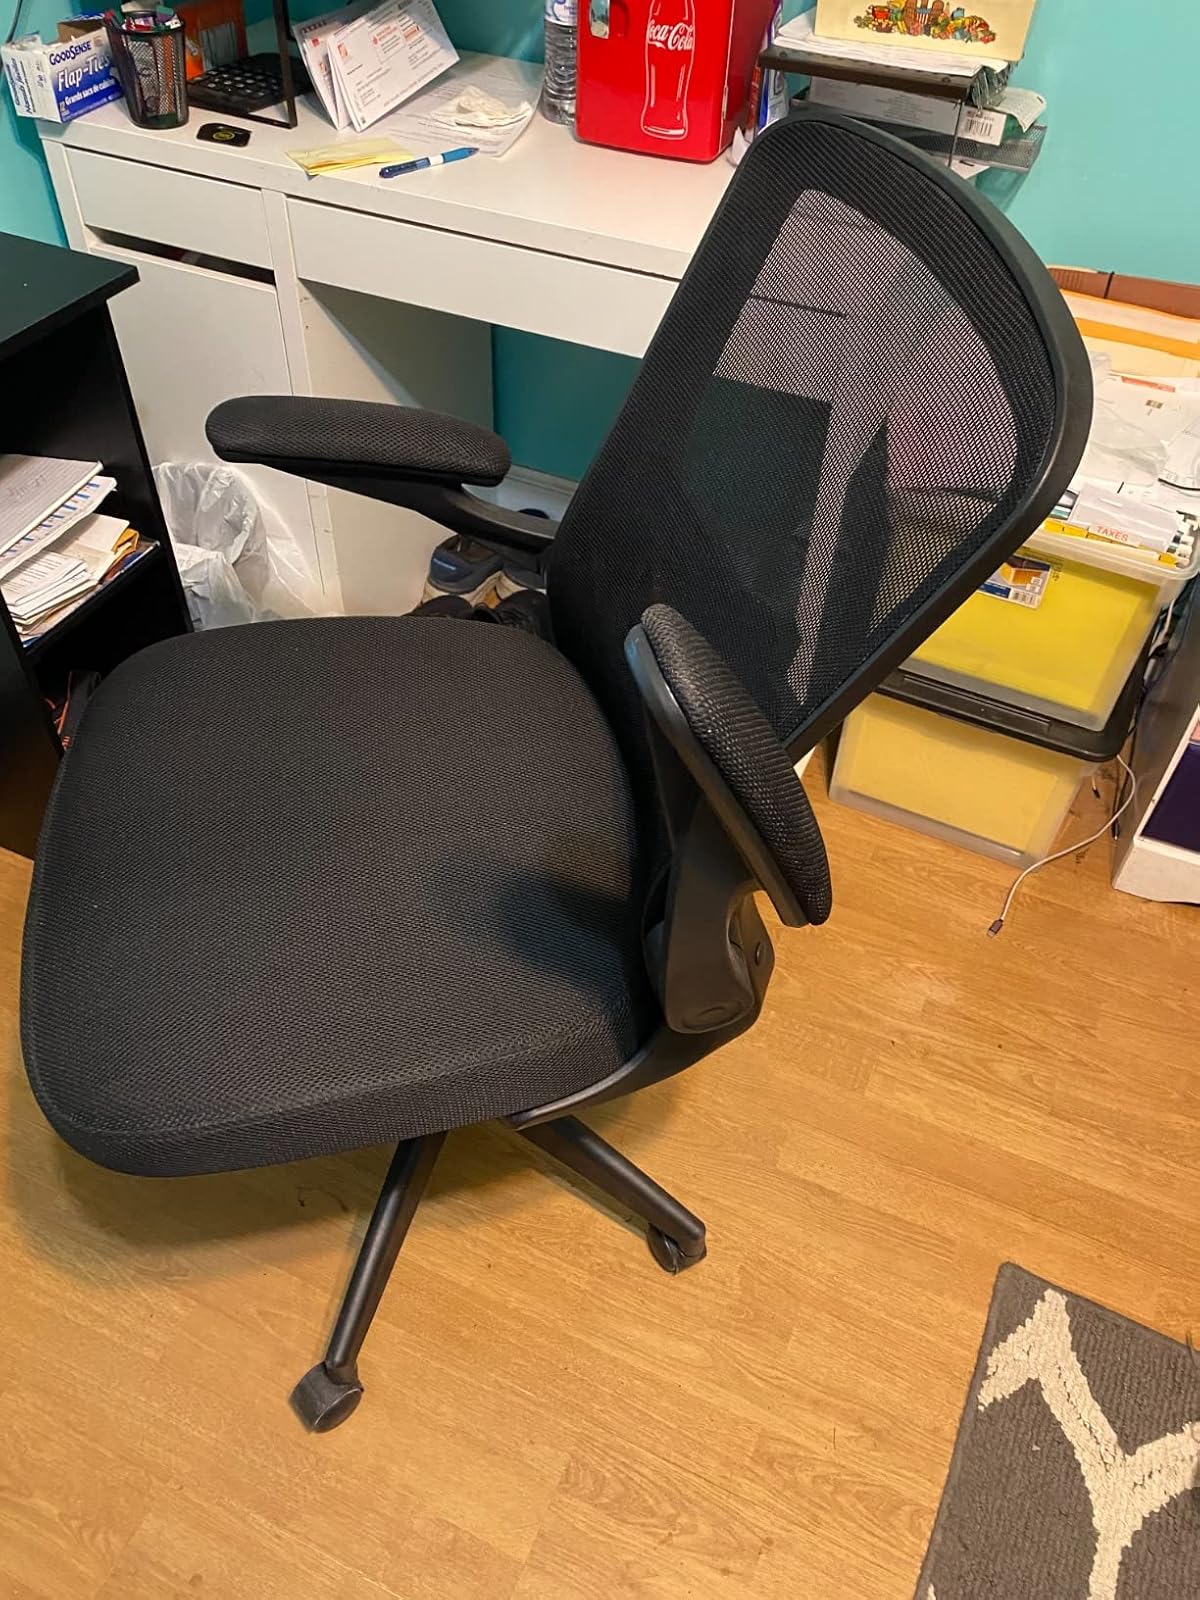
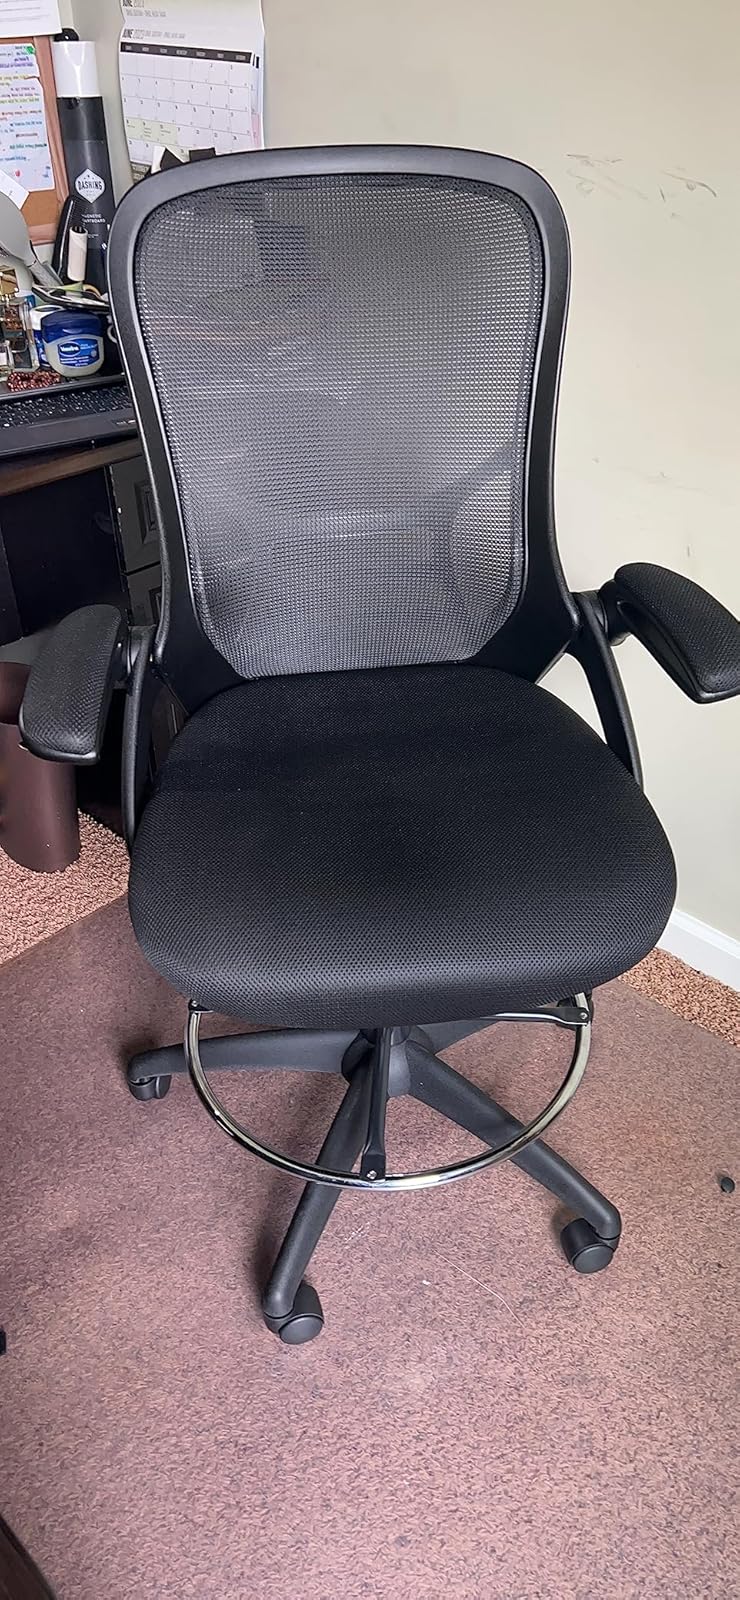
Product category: items_chair
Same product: no